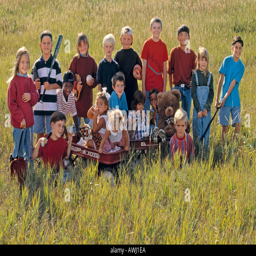
a group of multiethnic children with toys and wagon in a field of grass